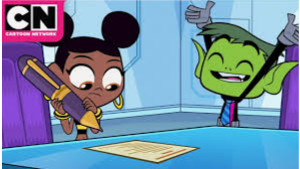
Portrait style: Cartoon Portrait